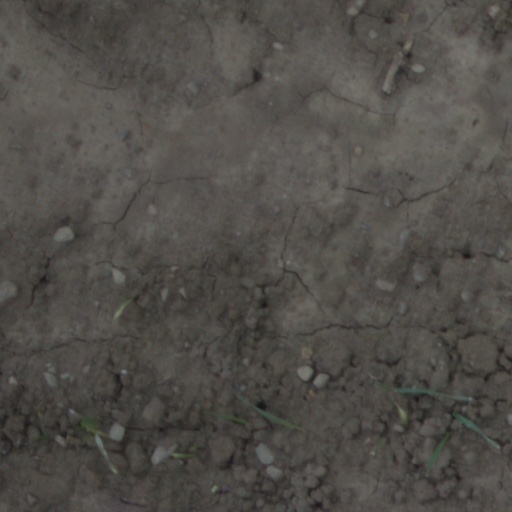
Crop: wheat